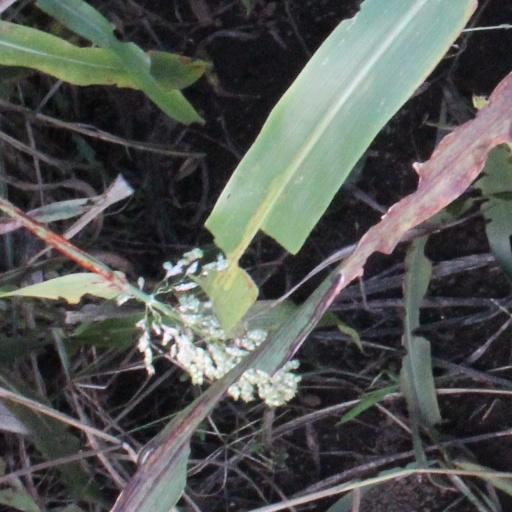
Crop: sorghum